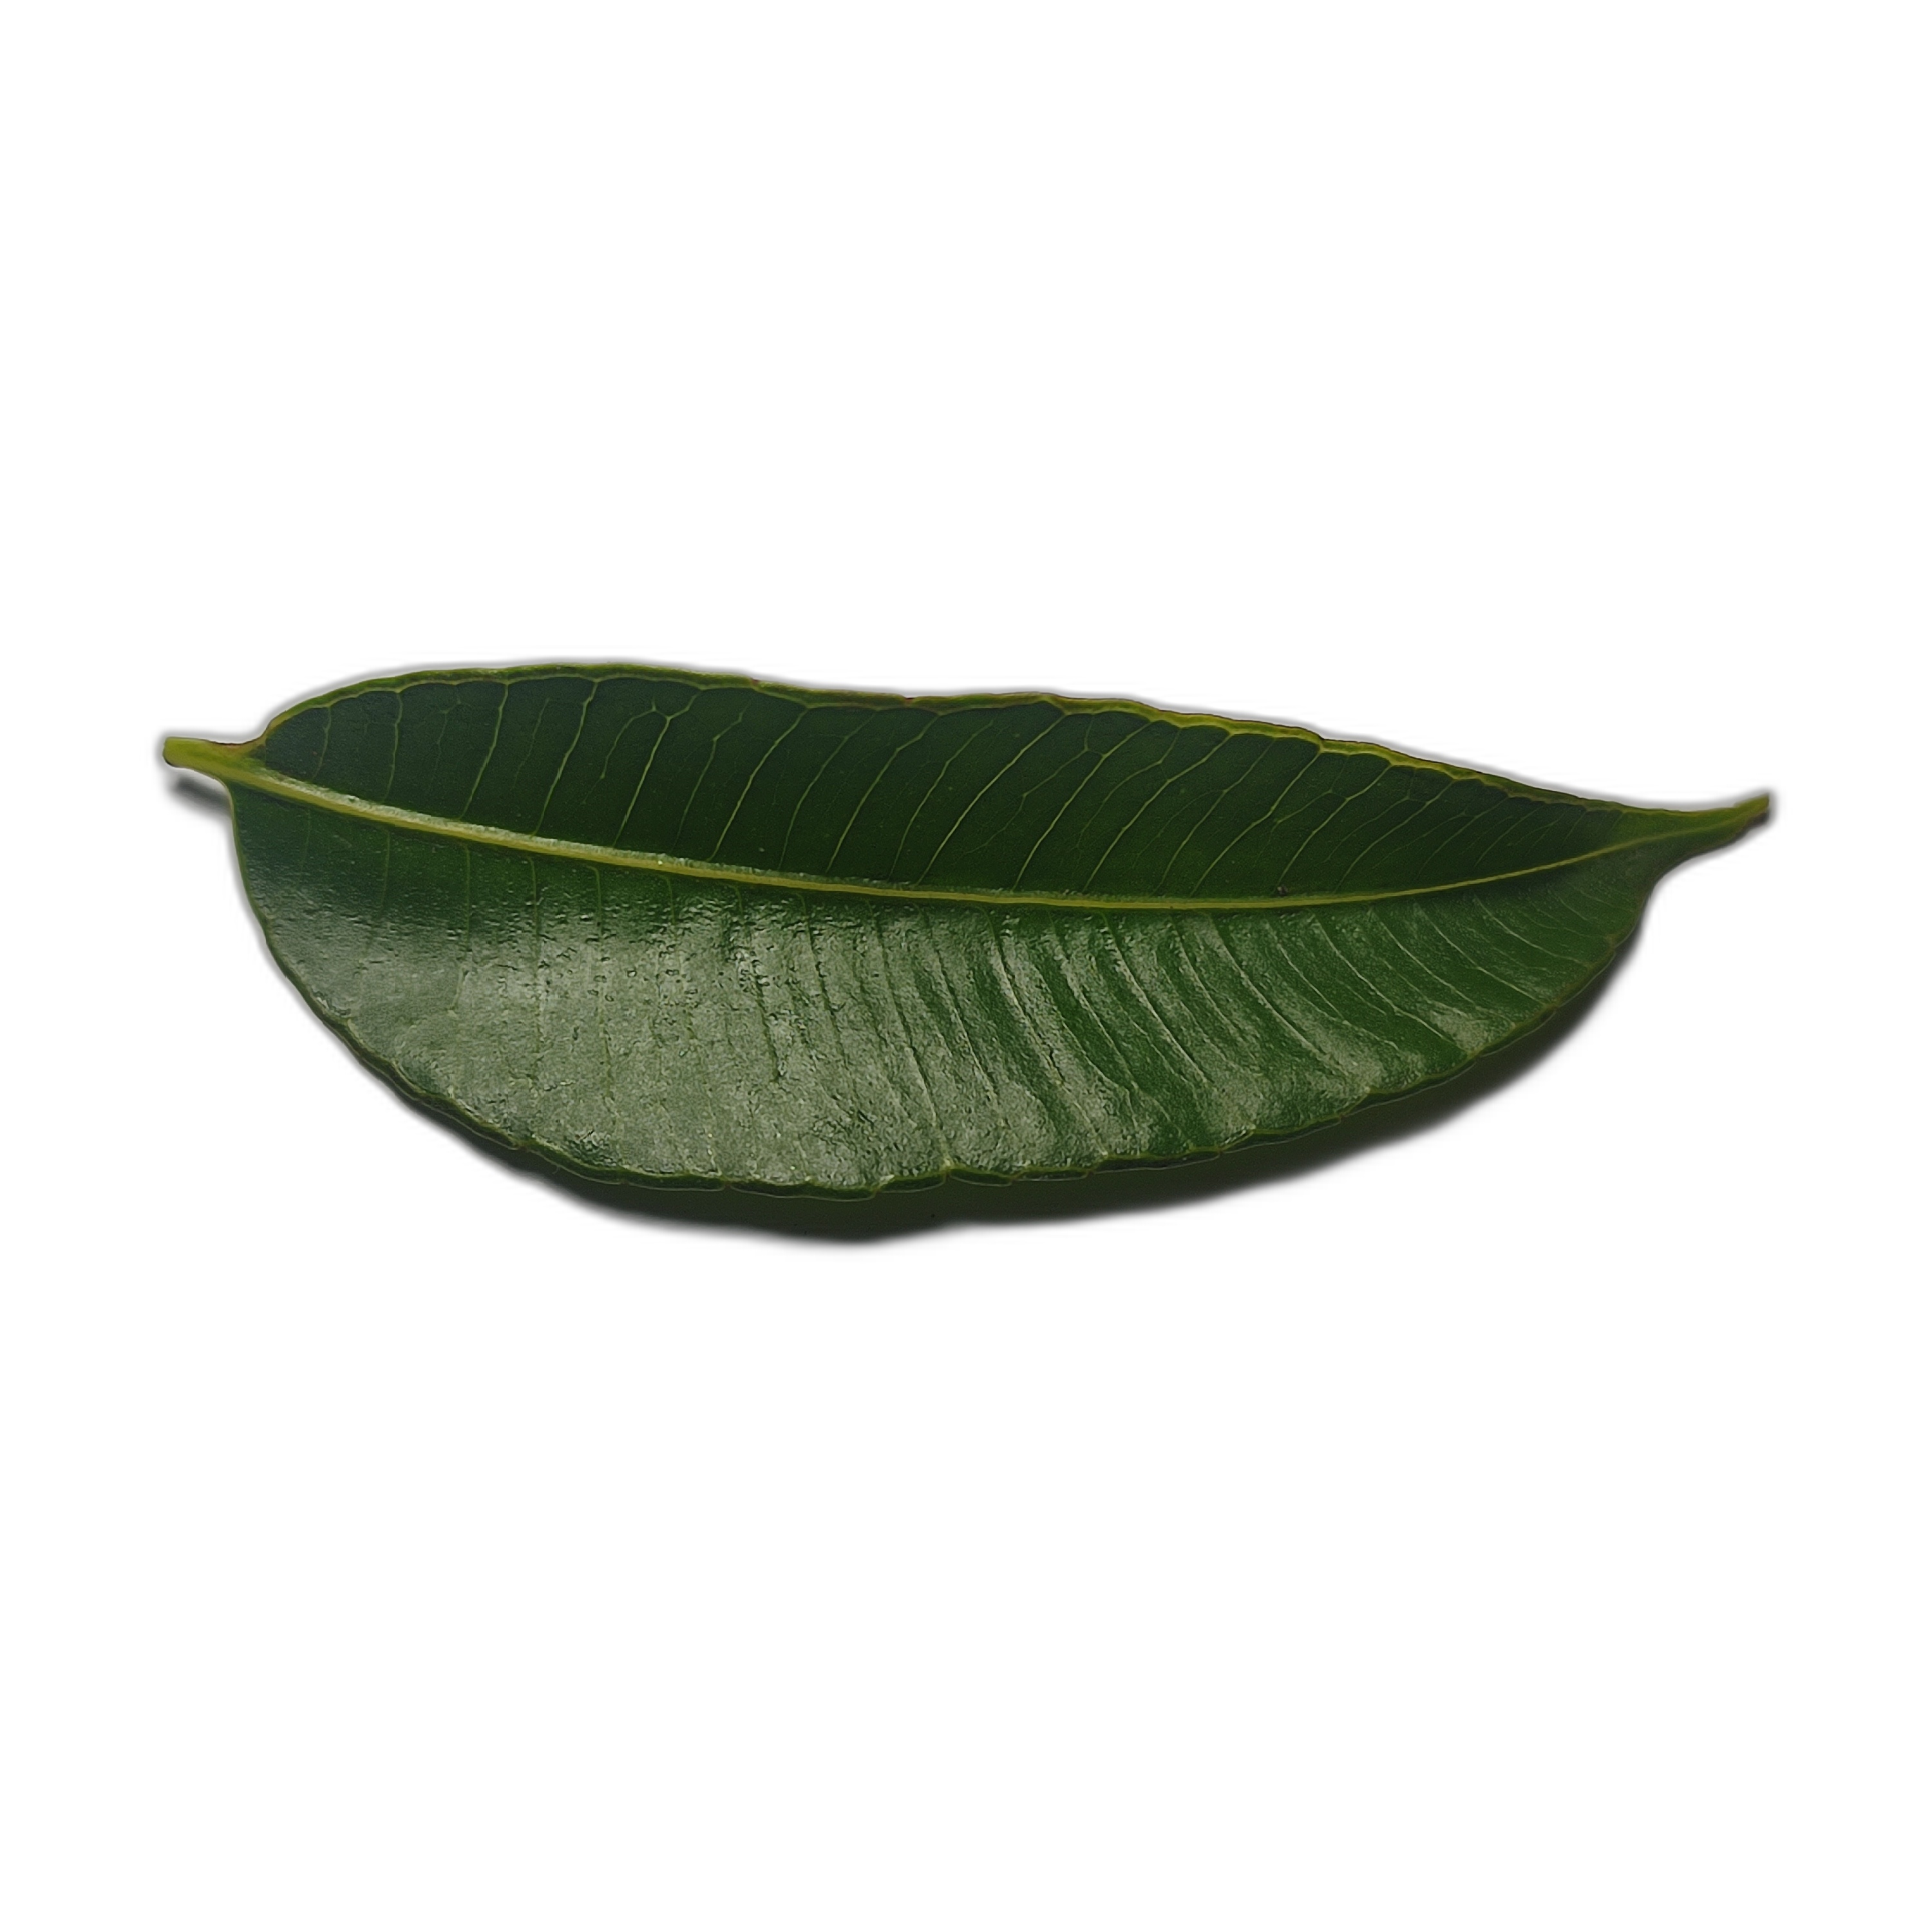
Label: healthy